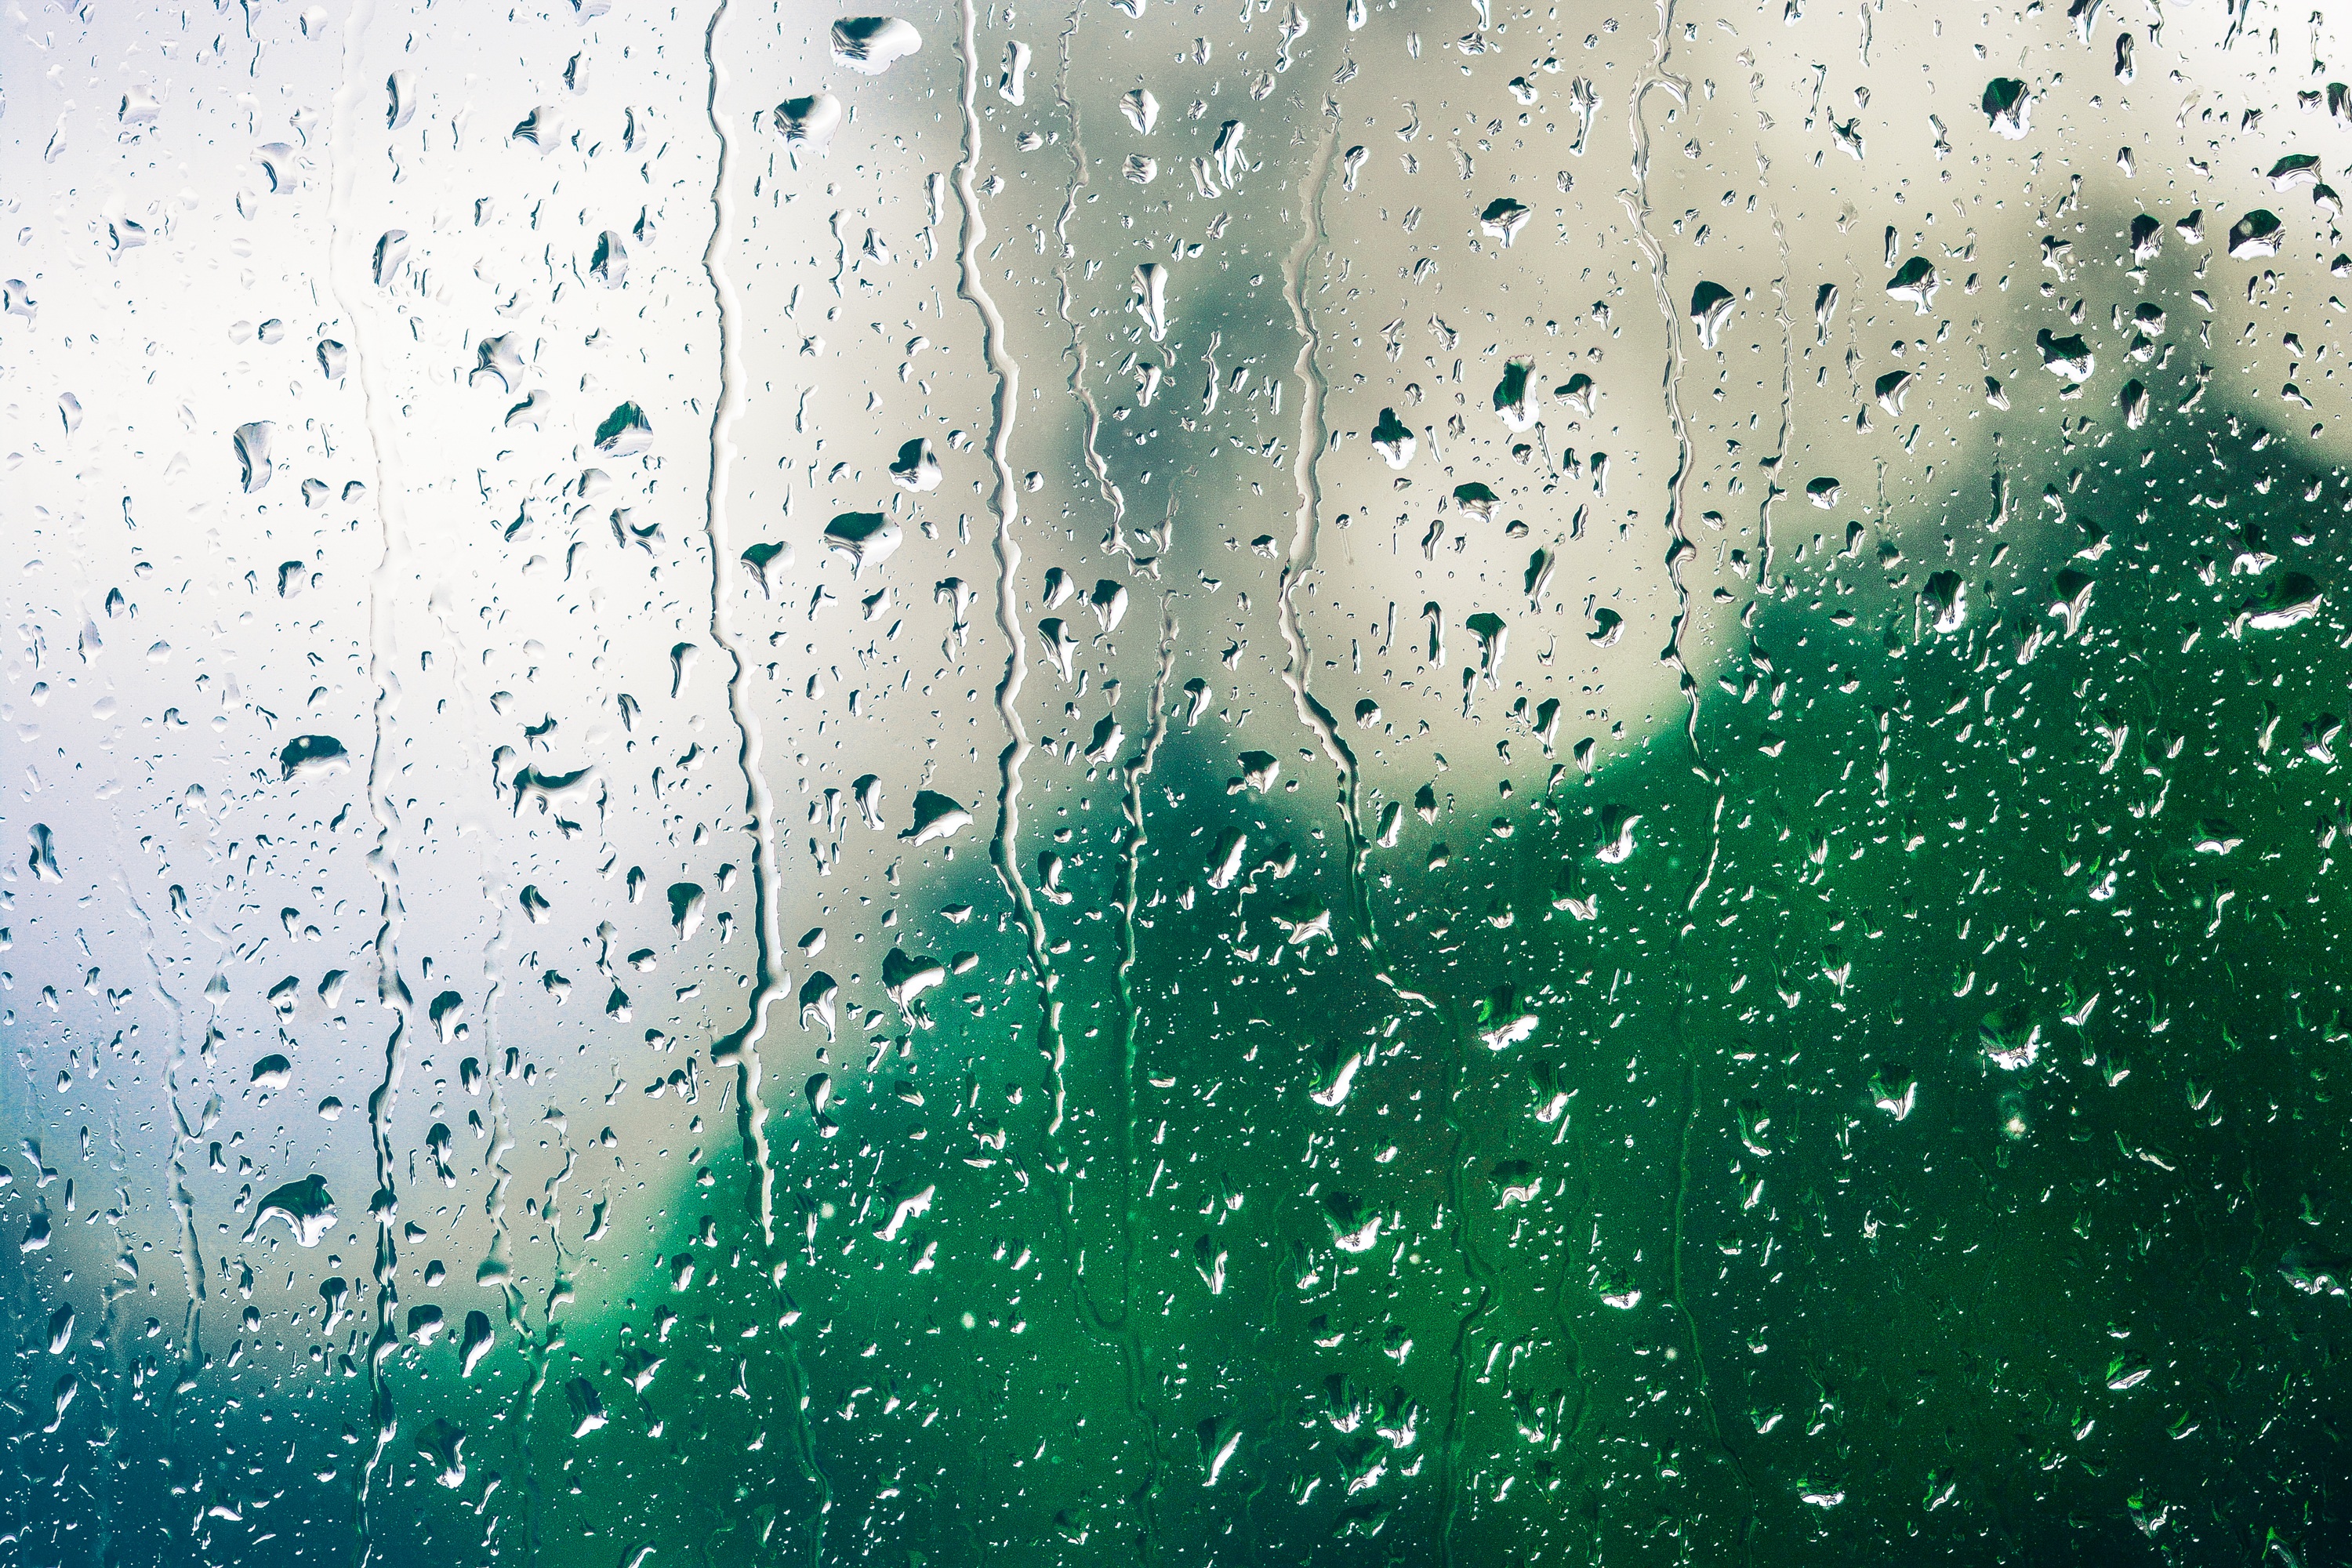
background, backdrop, droplets, raindrop, rain, filter, window, wet, glass, rainy, drops, weather, water, green, drop, water resources, texture, moisture, sky, liquid bubble, precipitation, computer wallpaper